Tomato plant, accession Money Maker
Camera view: tilt-top (135 deg); turntable rotation: 270 degrees
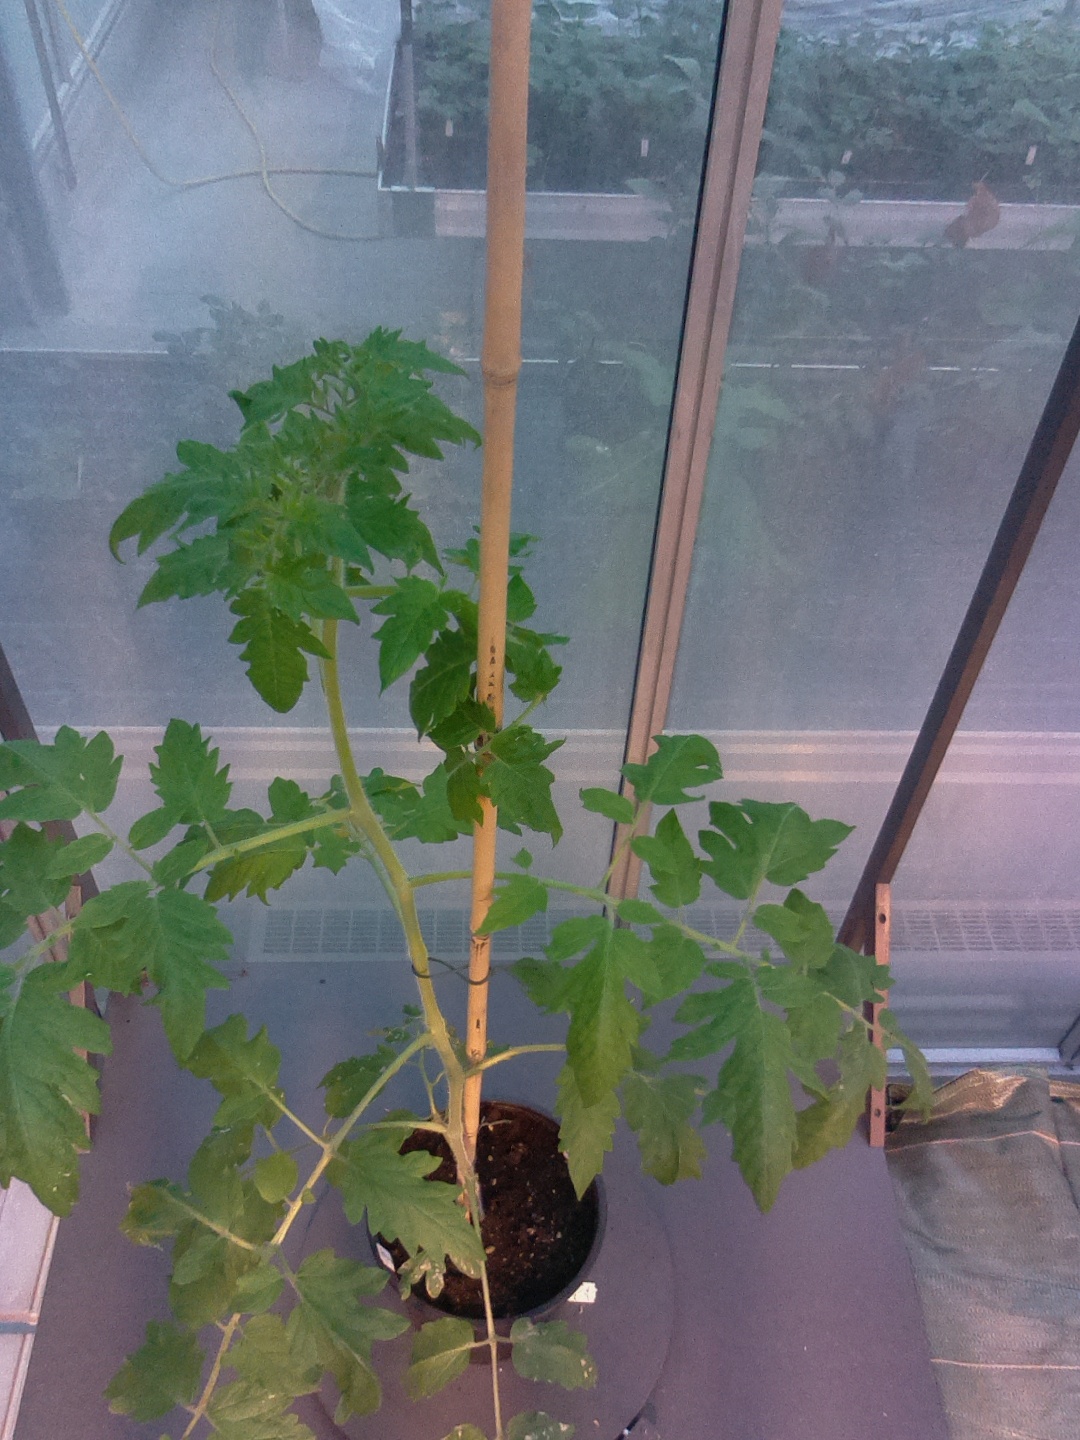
BBCH growth stage 53: 3 inflorescences visible